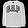
Label: Pullover